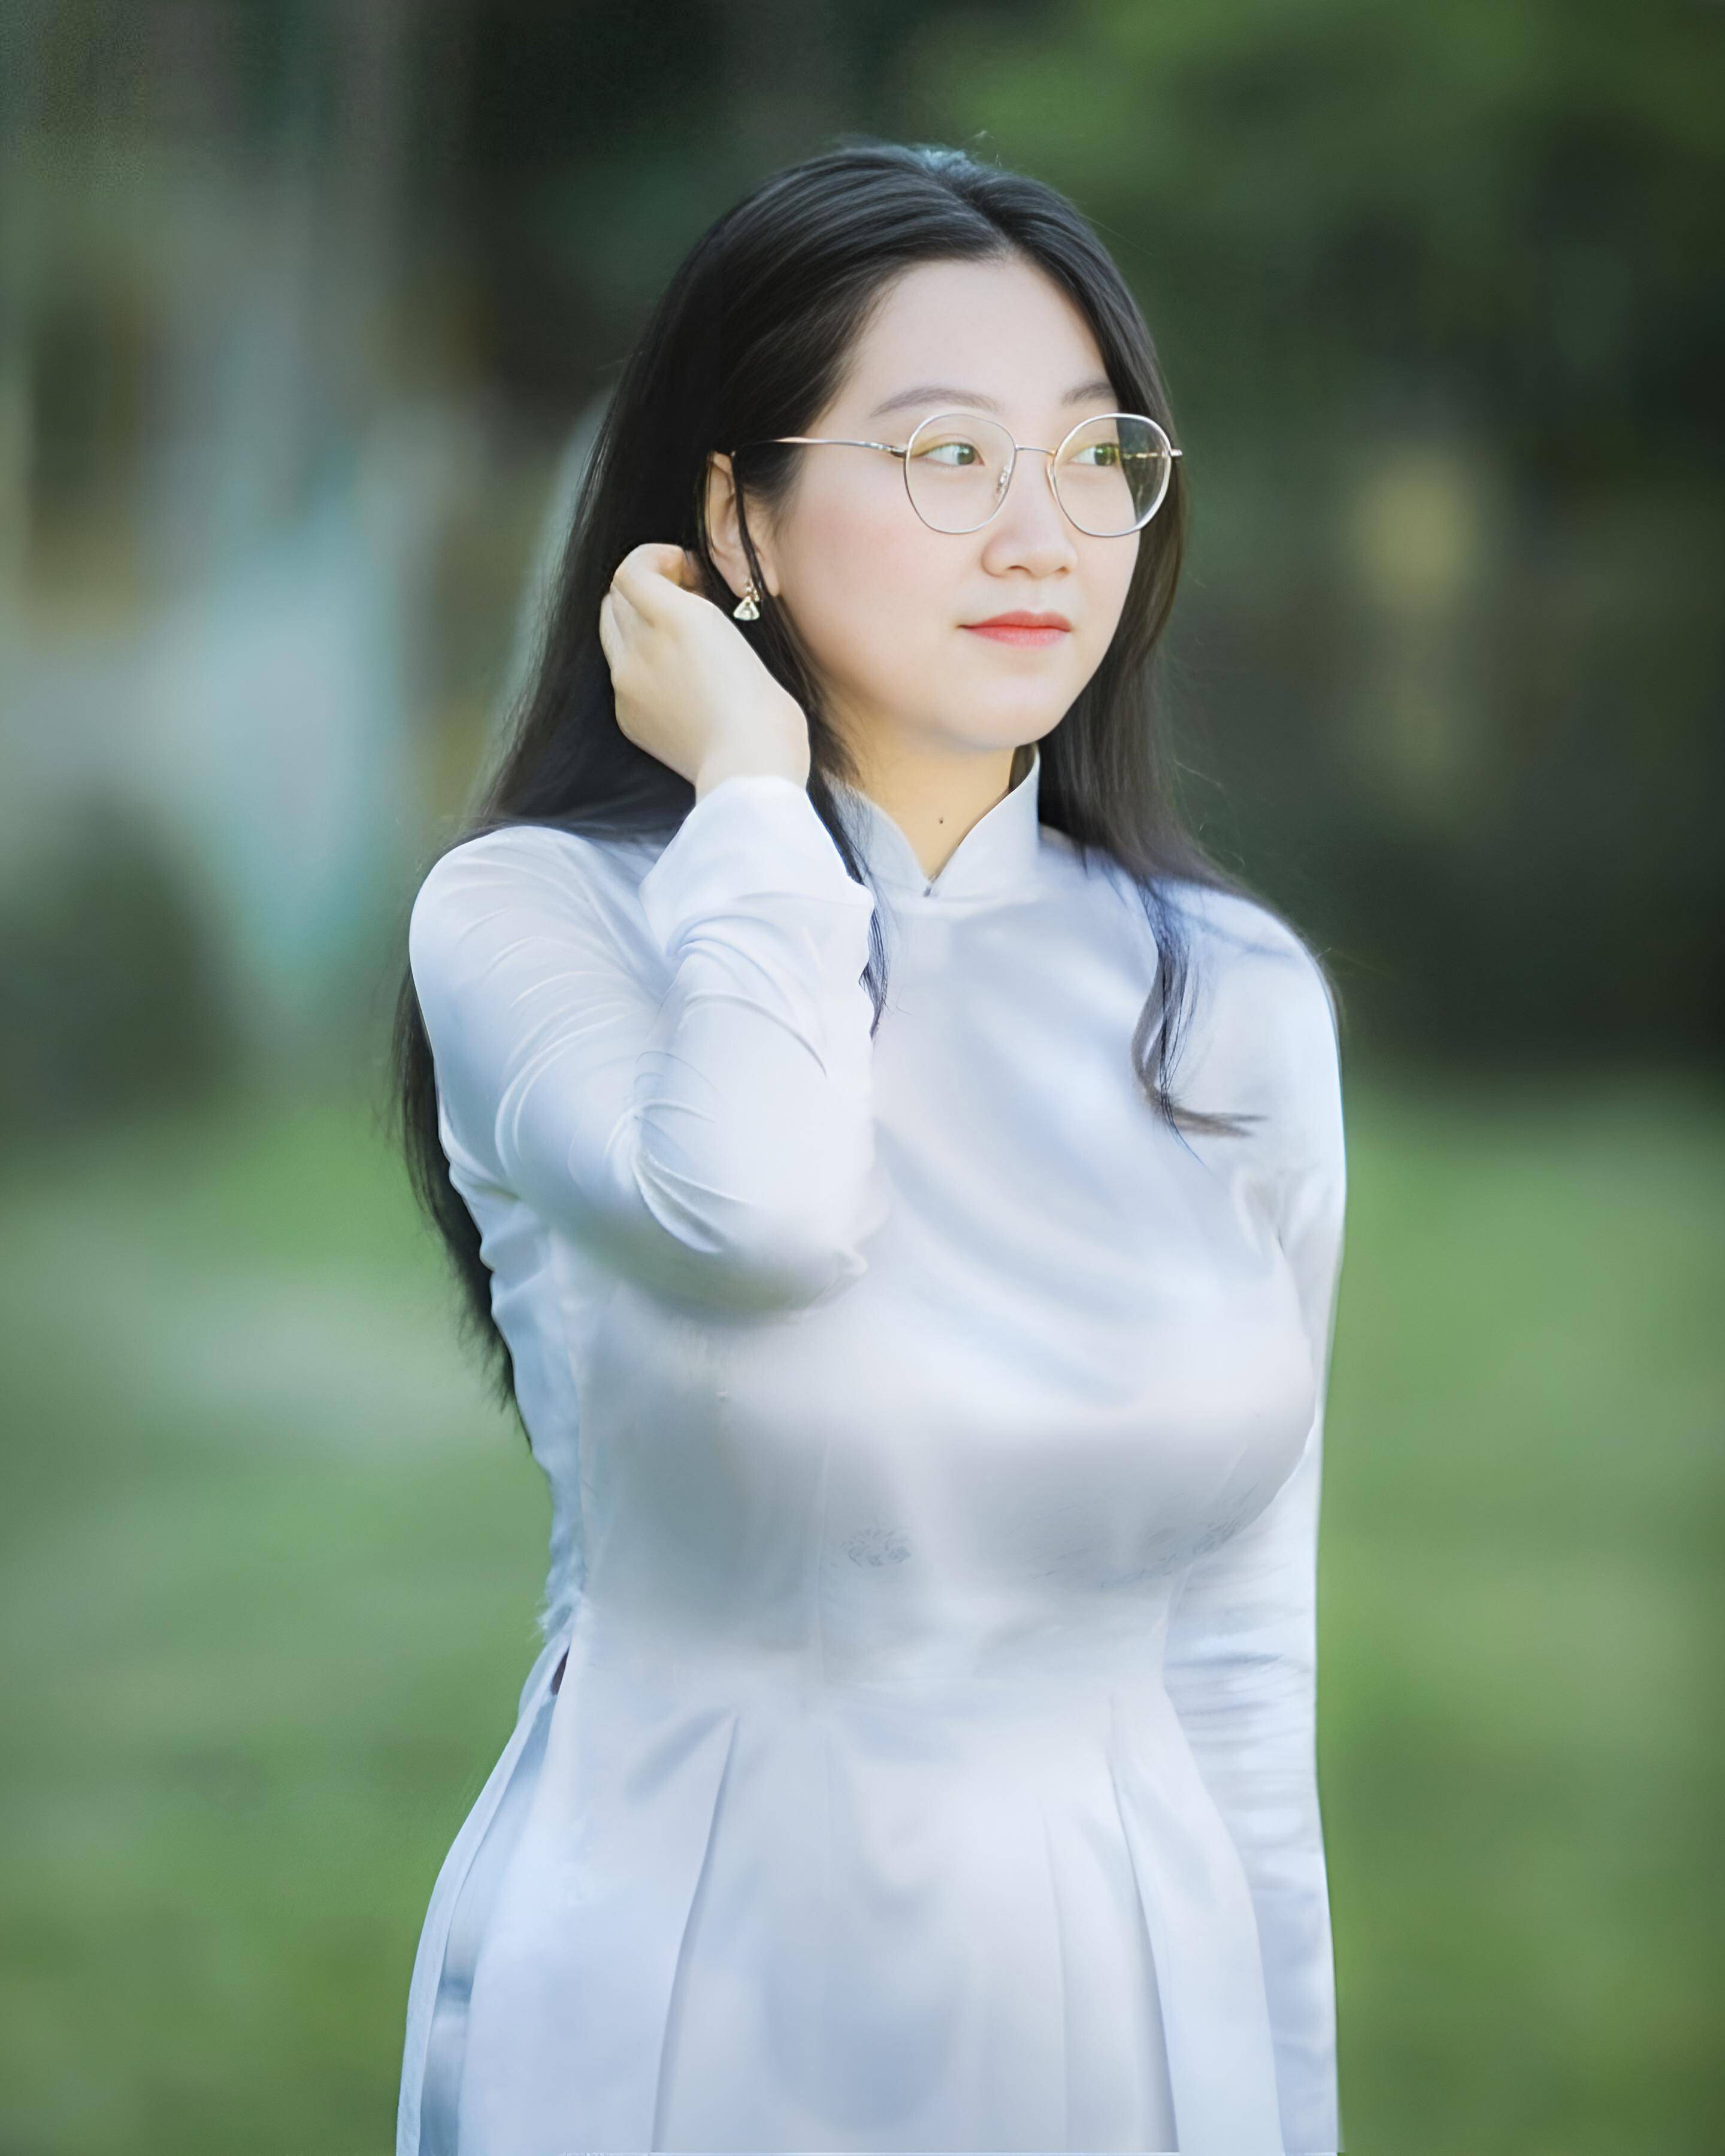
girl, woman, busty, cute, sexy, glasses, outerwear, arm, shoulder, neck, sleeve, flash photography, gesture, collar, blazer, waist, long hair, fashion model, eyewear, electric blue, grass, formal wear, fashion design, happy, People in nature, uniform, top, human leg, portrait photography, jewellery, photo shoot